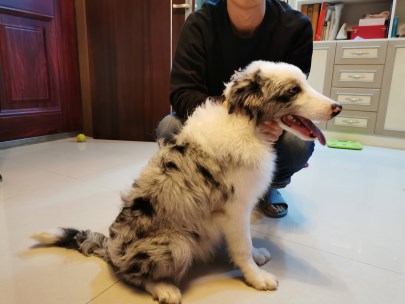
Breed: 2594-n000109-Border_collie